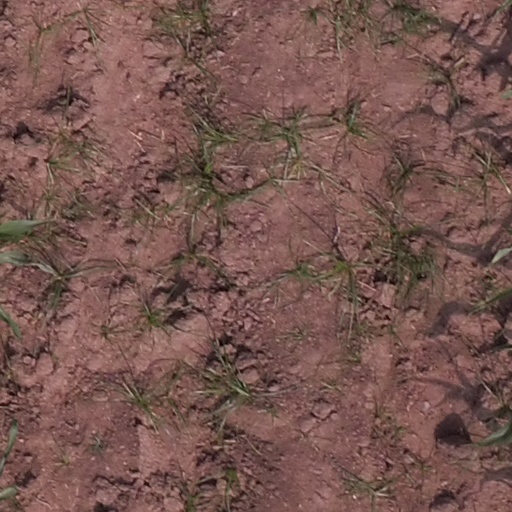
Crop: maize; corn